Lahori Gate, Delhi

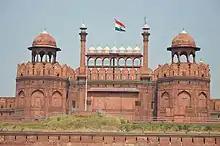
Lahori Gate faces the direction of Lahore, Pakistan

The Lahori Gate is the main entrance to the Red Fort in Delhi. The fort is approached through a covered street flanked by arcaded apartments called the Chhatta Chowk. Situated on the western wall of the fort, the gate received its name because it led to the city of Lahore, (present day Pakistan). The secondary entrance is the Delhi Gate.